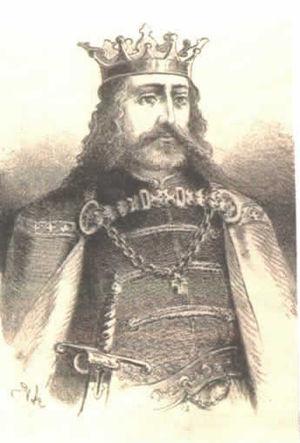
Dobroslav II; 1081–1103 est roi de Dioclée, entre 1101 et 1102.;.